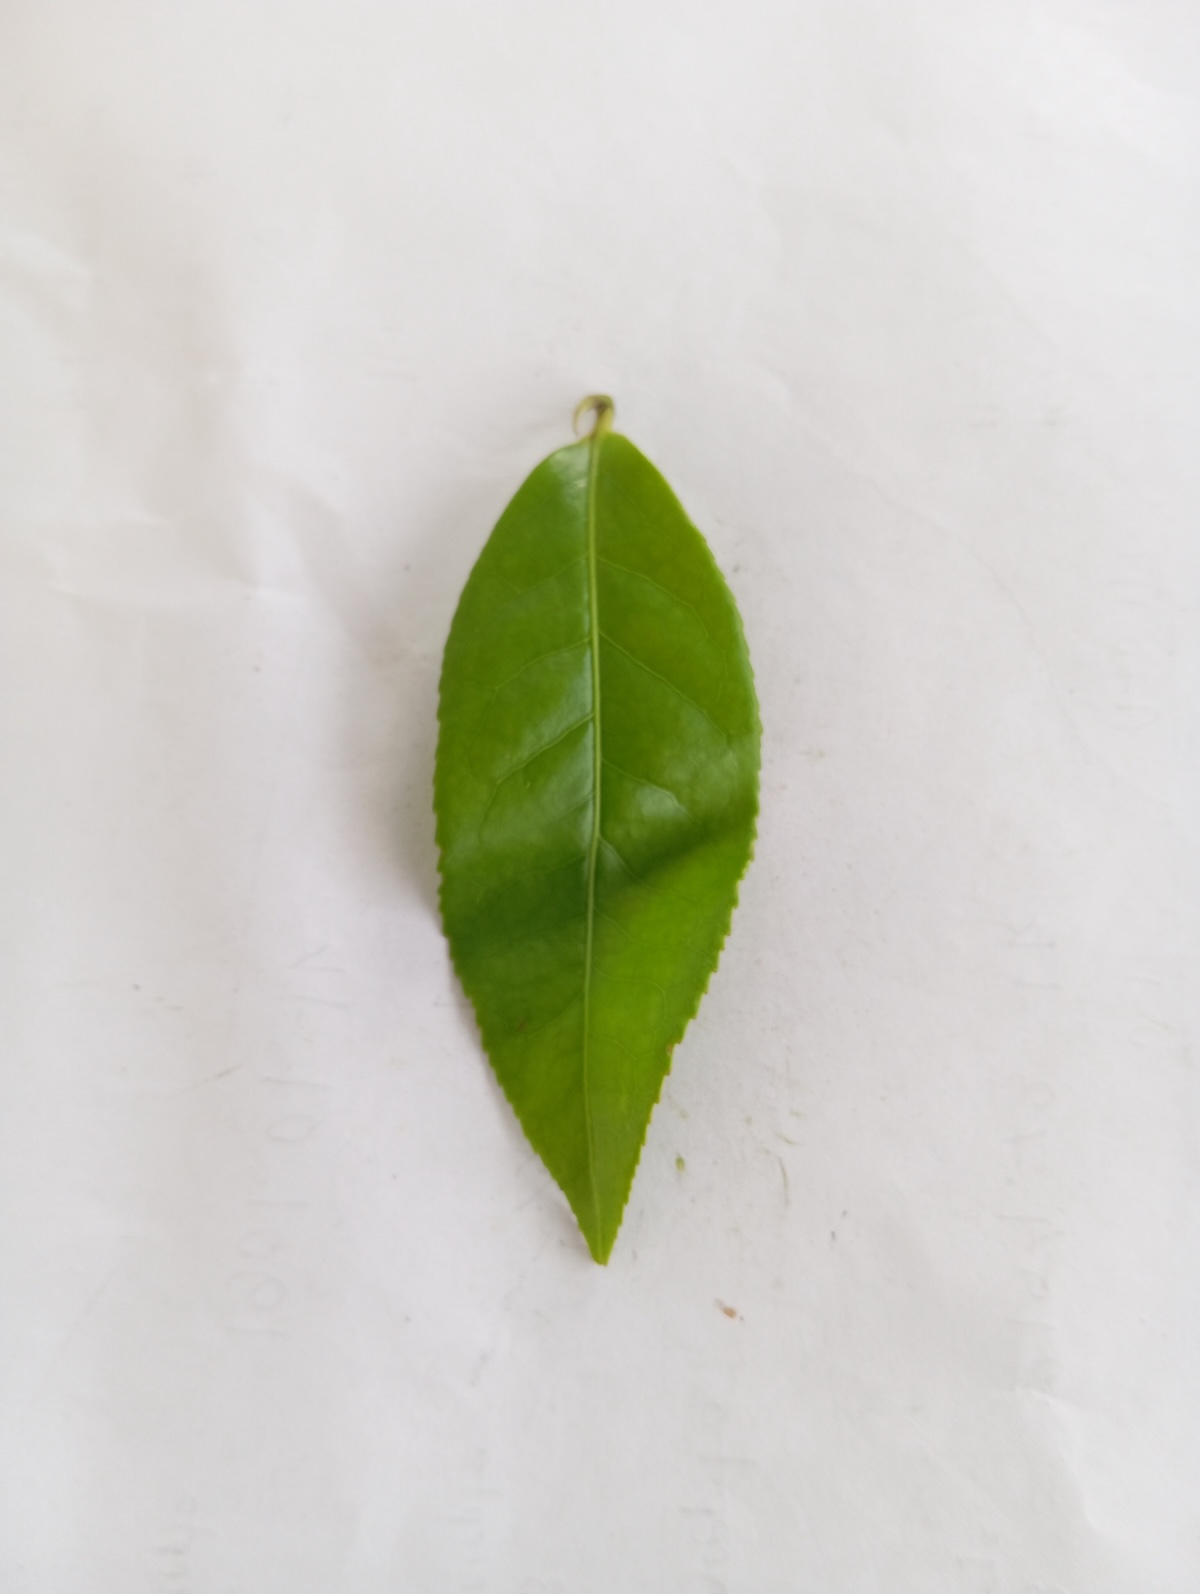
Label: Healthy leaf